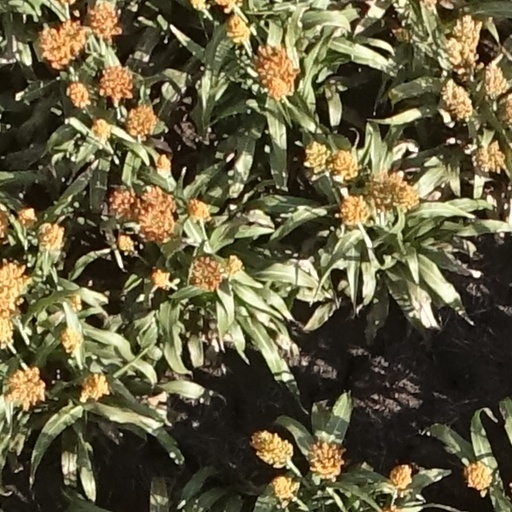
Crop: sorghum